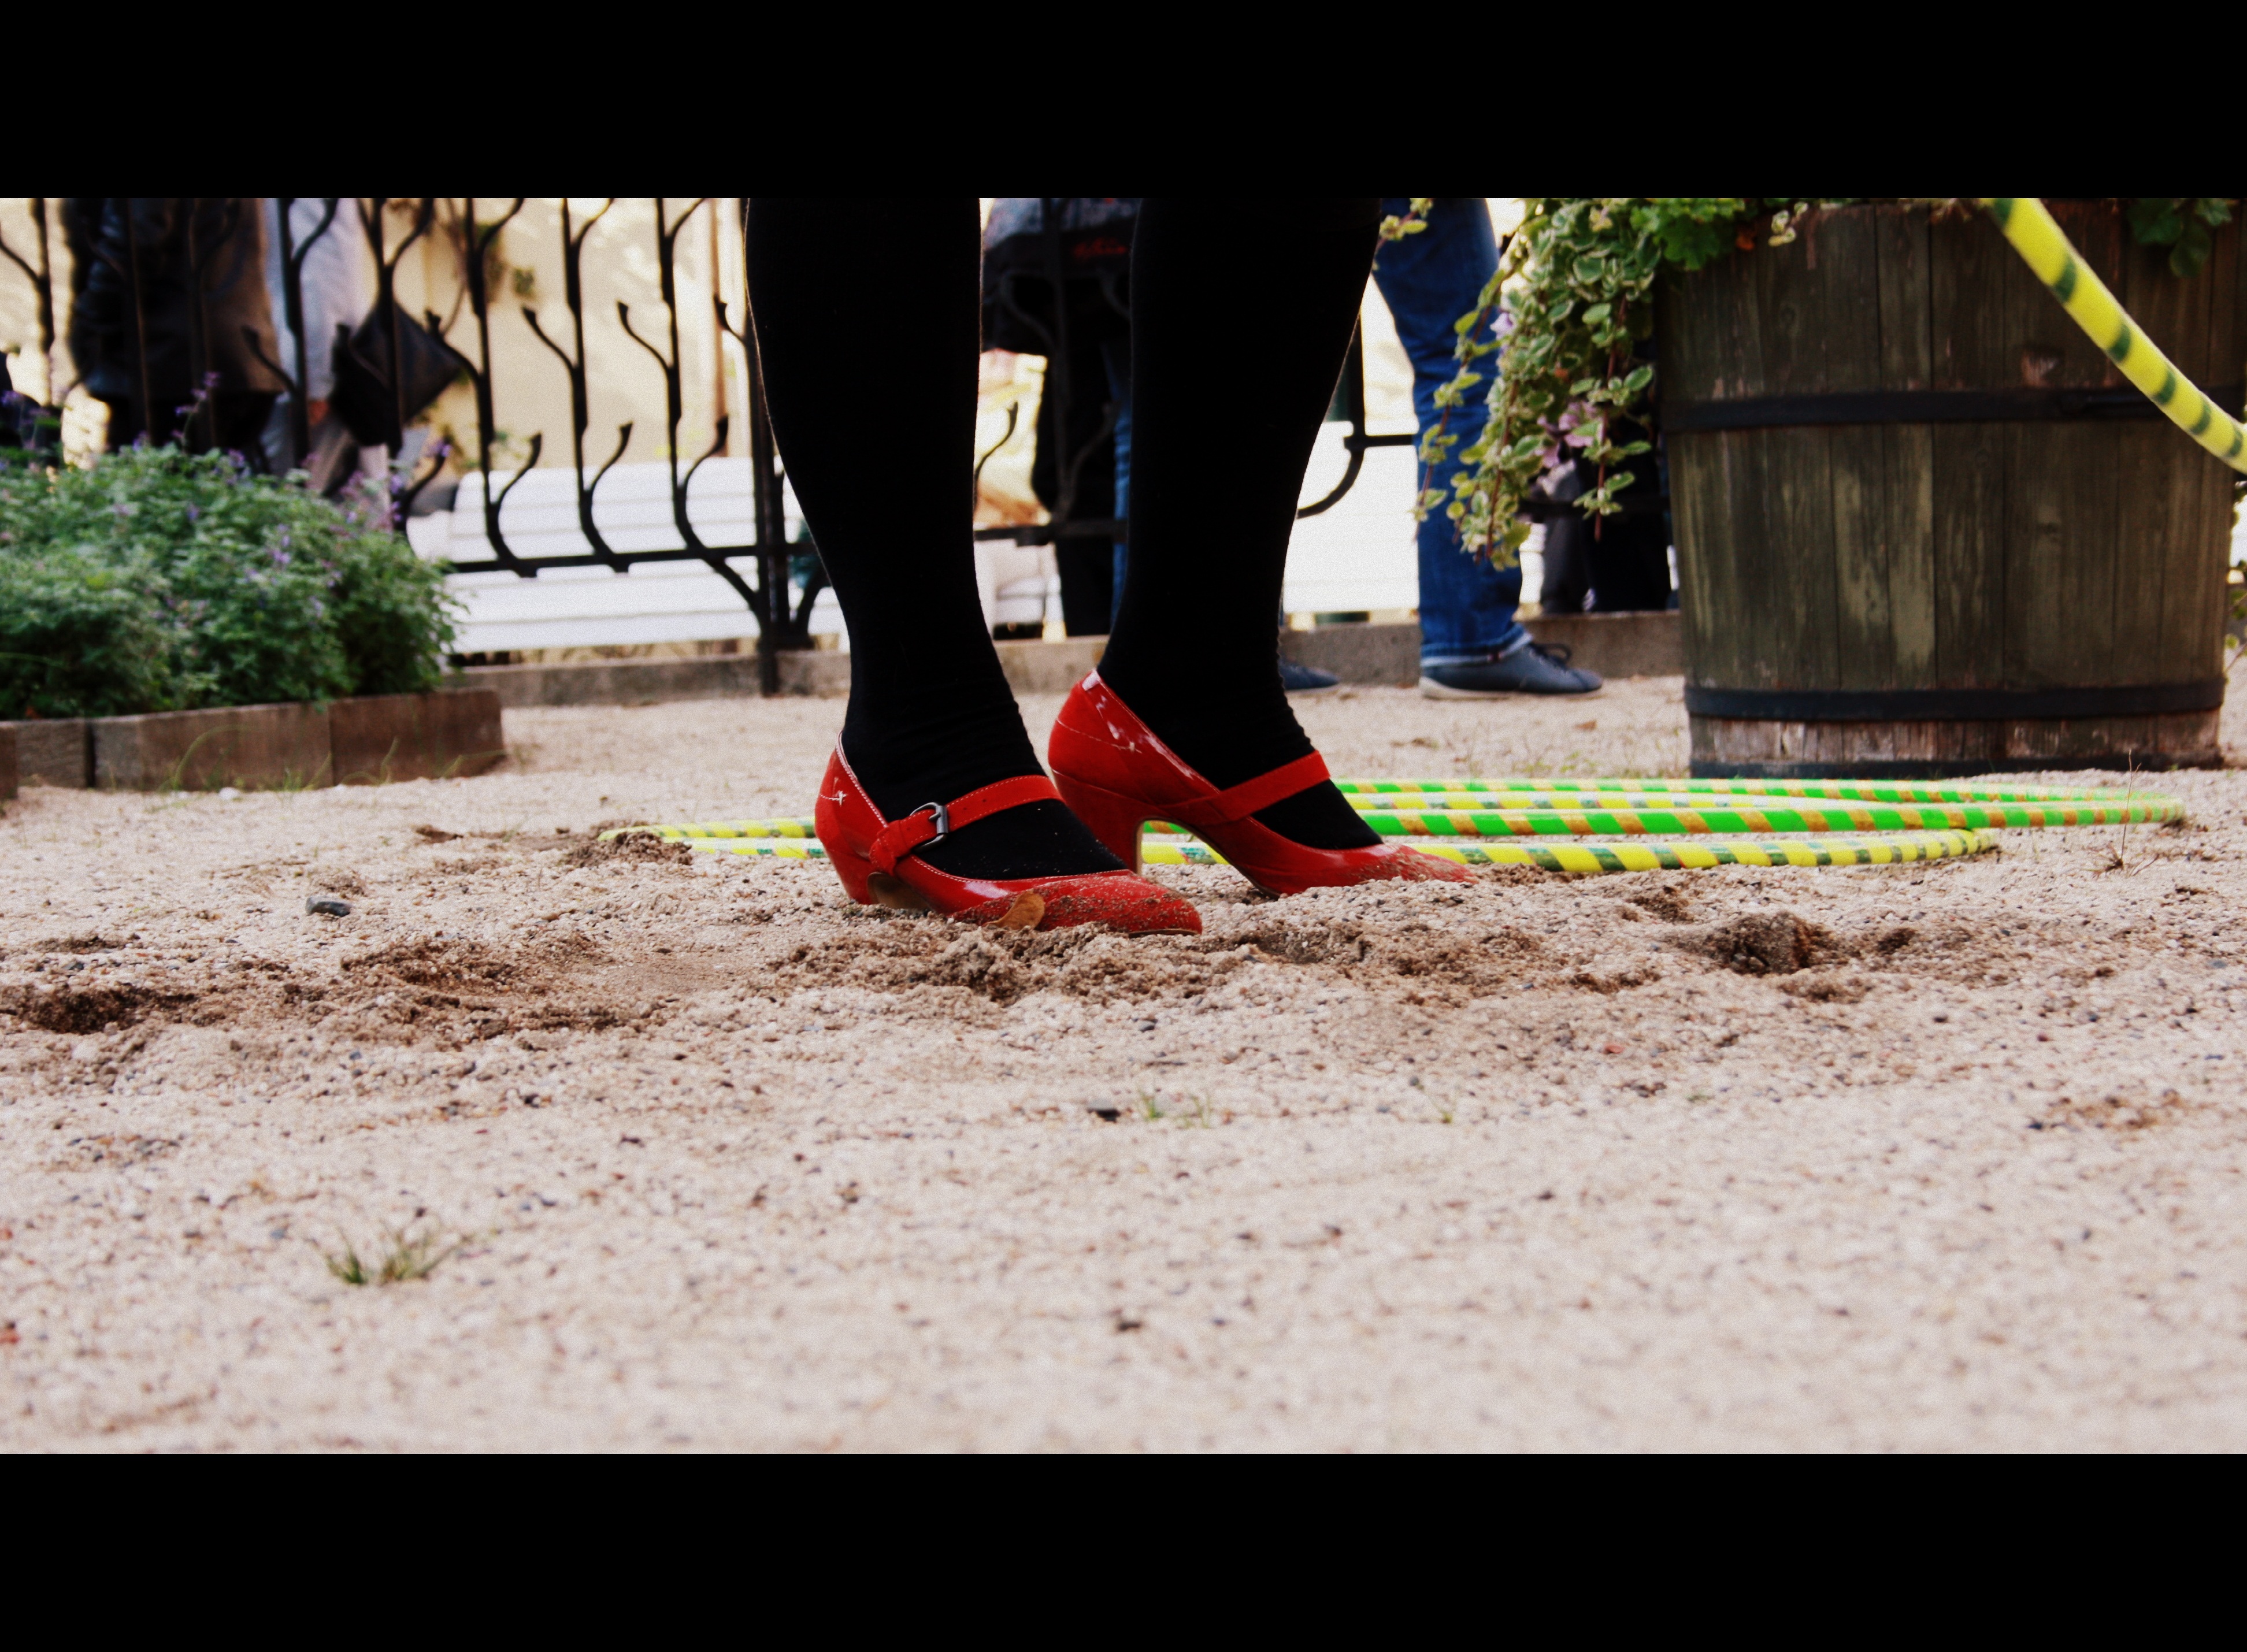
shoe, feet, leg, spring, red, color, boots, footwear, image, stockings